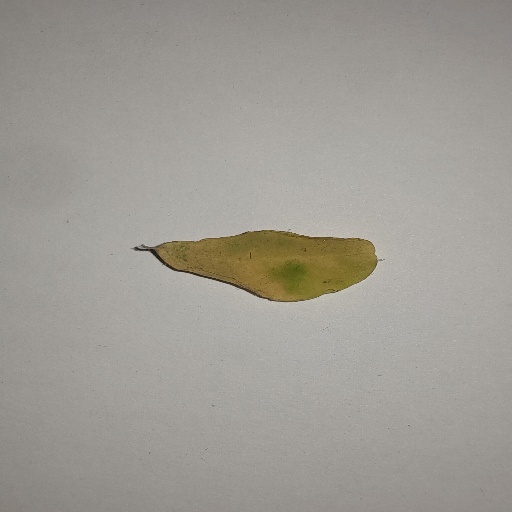
Species: Sojina
Leaf condition: Yellow Leaf